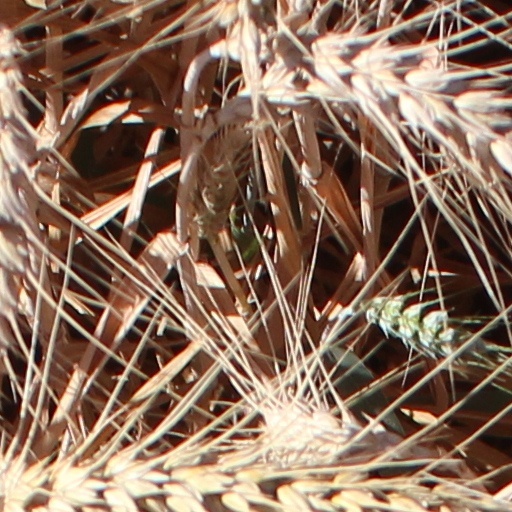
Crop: wheat